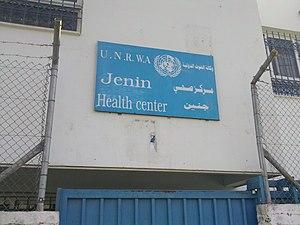
L'Office de secours et de travaux des Nations unies pour les réfugiés de Palestine dans le Proche-Orient est un programme de l'Organisation des Nations unies pour l'aide aux réfugiés palestiniens dans la Bande de Gaza, en Cisjordanie, en Jordanie, au Liban et en Syrie, datant de décembre 1949.